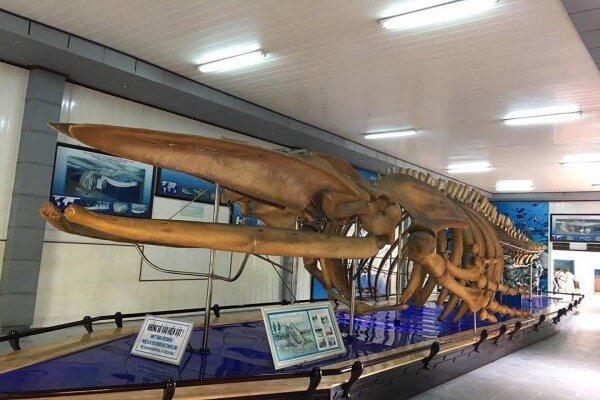
ở giữa căn phòng có sự xuất hiện của một bộ xương